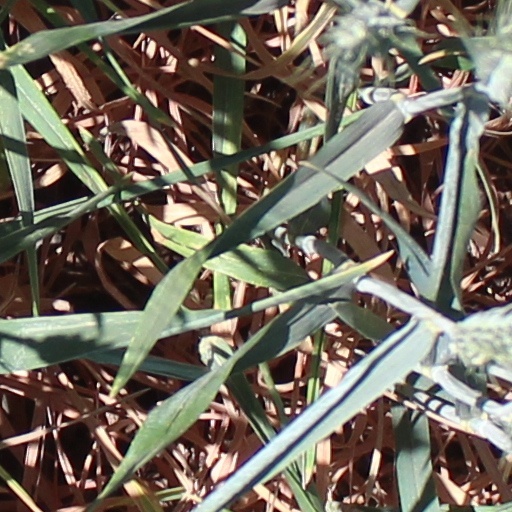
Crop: wheat